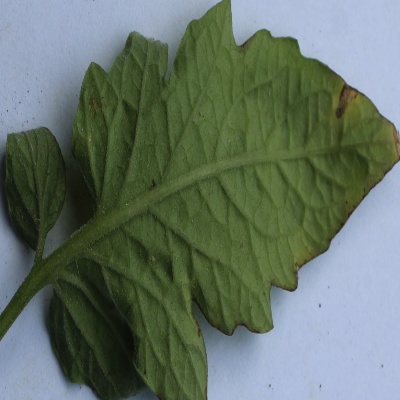
Crop: Tomato
Condition: leaf blight